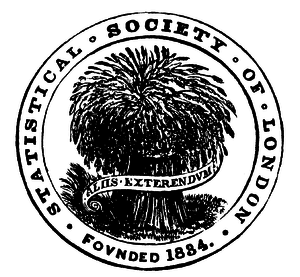
Cette liste recense des sociétés mathématiques et des fondations qui, pour la plupart, attribuent divers prix et médailles nationaux et internationaux récompensant les mathématiciens et mathématiciennes dont l'apport est jugé important.